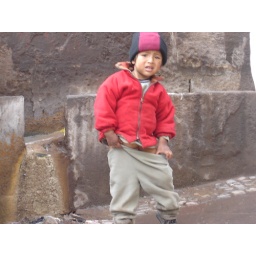
Cuzco boy pulling up pants after using the bathroom against the wall